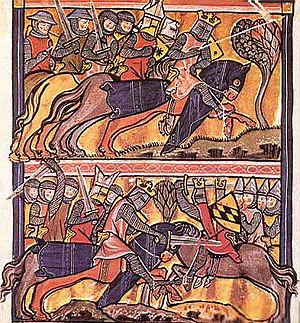
La guerre entre Charlemagne et les Saxons. Éginhard, Vita Karoli Magni, XIIIe
Le cheval est, dans l'art, l'animal le plus représenté depuis la Préhistoire, et l'un des plus anciens sujets artistiques. Il apparait sur tous types de supports au fil du temps, le plus souvent au milieu de batailles, dans des œuvres individuelles, comme monture de personnes importantes, ou attelé à des véhicules hippomobiles. L'art grec témoigne d'une véritable recherche anatomique, tandis que le Moyen Âge lui laisse peu de place. La Renaissance, en particulier italienne, voit l'apogée de la statue équestre, devenue un genre à part entière.
Le cheval au Moyen Âge est largement utilisé par l'être humain pour la guerre, le transport, et dans une moindre mesure l'agriculture. Ces animaux diffèrent par leur conformation et leur élevage du cheval moderne, étant en général de plus petite taille. Des types spécifiques d'animaux sont développés, dont beaucoup ont disparu. Le destrier, le plus connu de ces chevaux médiévaux, appelle l'image d'un énorme animal bardé de fer, associé à son chevalier en armure complète ; cette représentation stéréotypée ne reflète pourtant que peu la réalité historique.
Charlemagne, du latin Carolus Magnus, ou Charles Iᵉʳ dit « le Grand », né à une date inconnue, mort le 28 janvier 814 à Aix-la-Chapelle, est un roi des Francs et empereur. Il appartient à la dynastie des Carolingiens. Fils de Pépin le Bref, il est roi des Francs à partir de 768, devient par conquête roi des Lombards en 774 et est couronné empereur à Rome par le pape Léon III le 24 ou 25 décembre 800, relevant une dignité disparue en Occident depuis la déposition, trois siècles auparavant, de Romulus Augustule en 476.
Vita Karoli Magni est une œuvre écrite par Éginhard, une personnalité de l'époque carolingienne proche de Charlemagne lui-même et de Louis le Pieux. C'est une source importante concernant Charlemagne, son règne et ses réalisations.